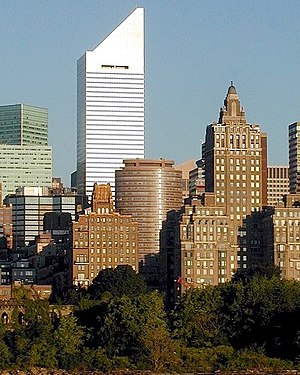
Citigroup Center
Citigroup Center set fra Queens i New York, USA
Citigroup Center er en 279 meter høj skyskraber i New York med 59 etager. Den ligger i Midtown, på Manhattans østside, og er et af de mest karakteristiske indslag i New Yorks skyline med sin 45° skrånende top. Bygningen stod færdig i 1977, og har 120 000 m² kontorplads.